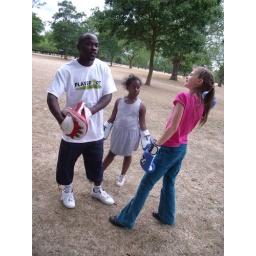
girls and boys alike enjoyed the Boxercise in the Park